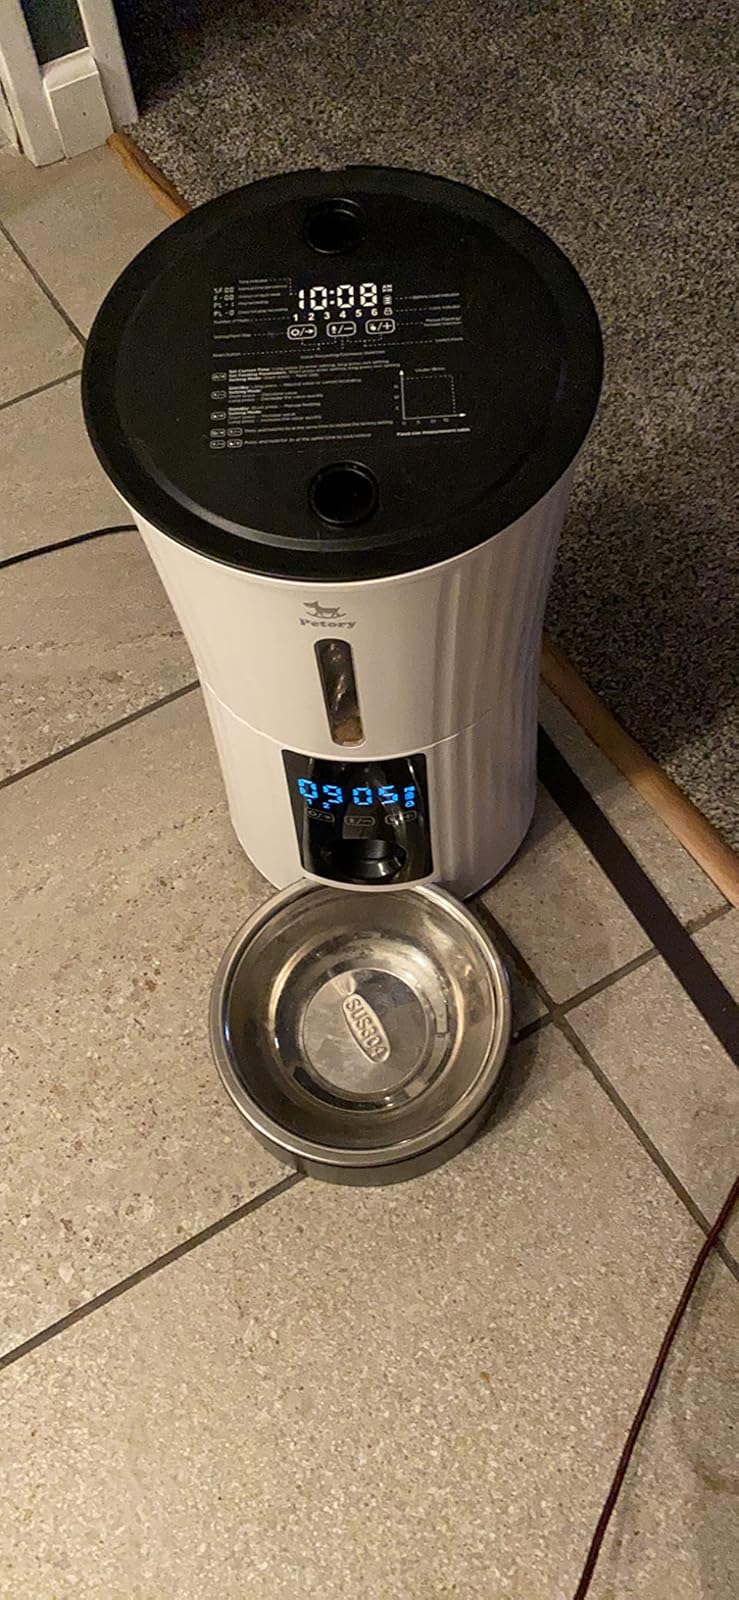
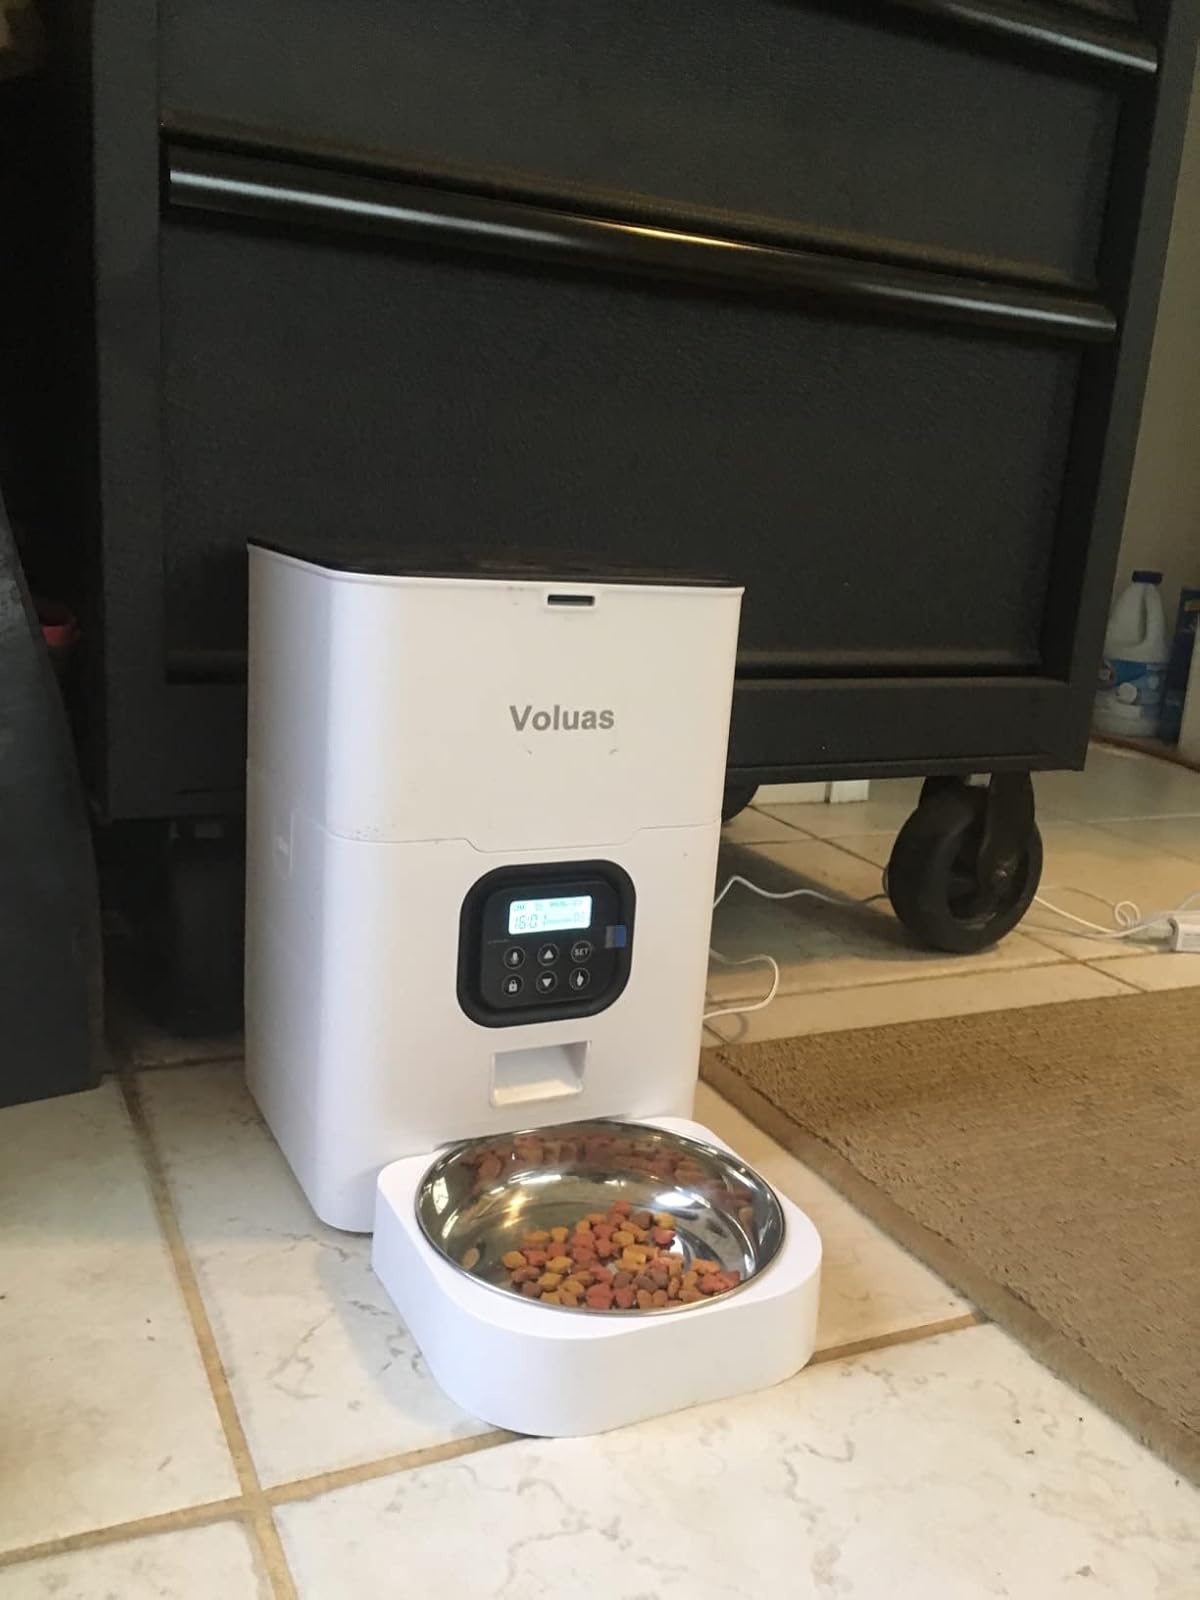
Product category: items_feeder
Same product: no